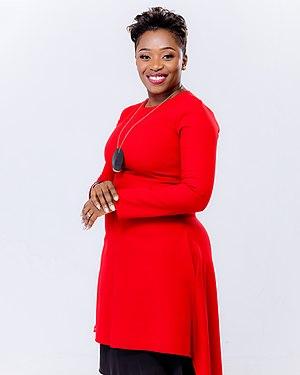
La musique zimbabwéenne comprend des styles folk et pop. Une grande partie de la musique folklorique comprend du mbira, des tambours Ngoma et des hosho. La musique a joué un rôle important dans l'histoire du Zimbabwe, depuis un rôle vital dans la cérémonie traditionnelle de Bira utilisée pour appeler les esprits ancestraux, pour protester contre les chansons pendant la lutte pour l'indépendance.